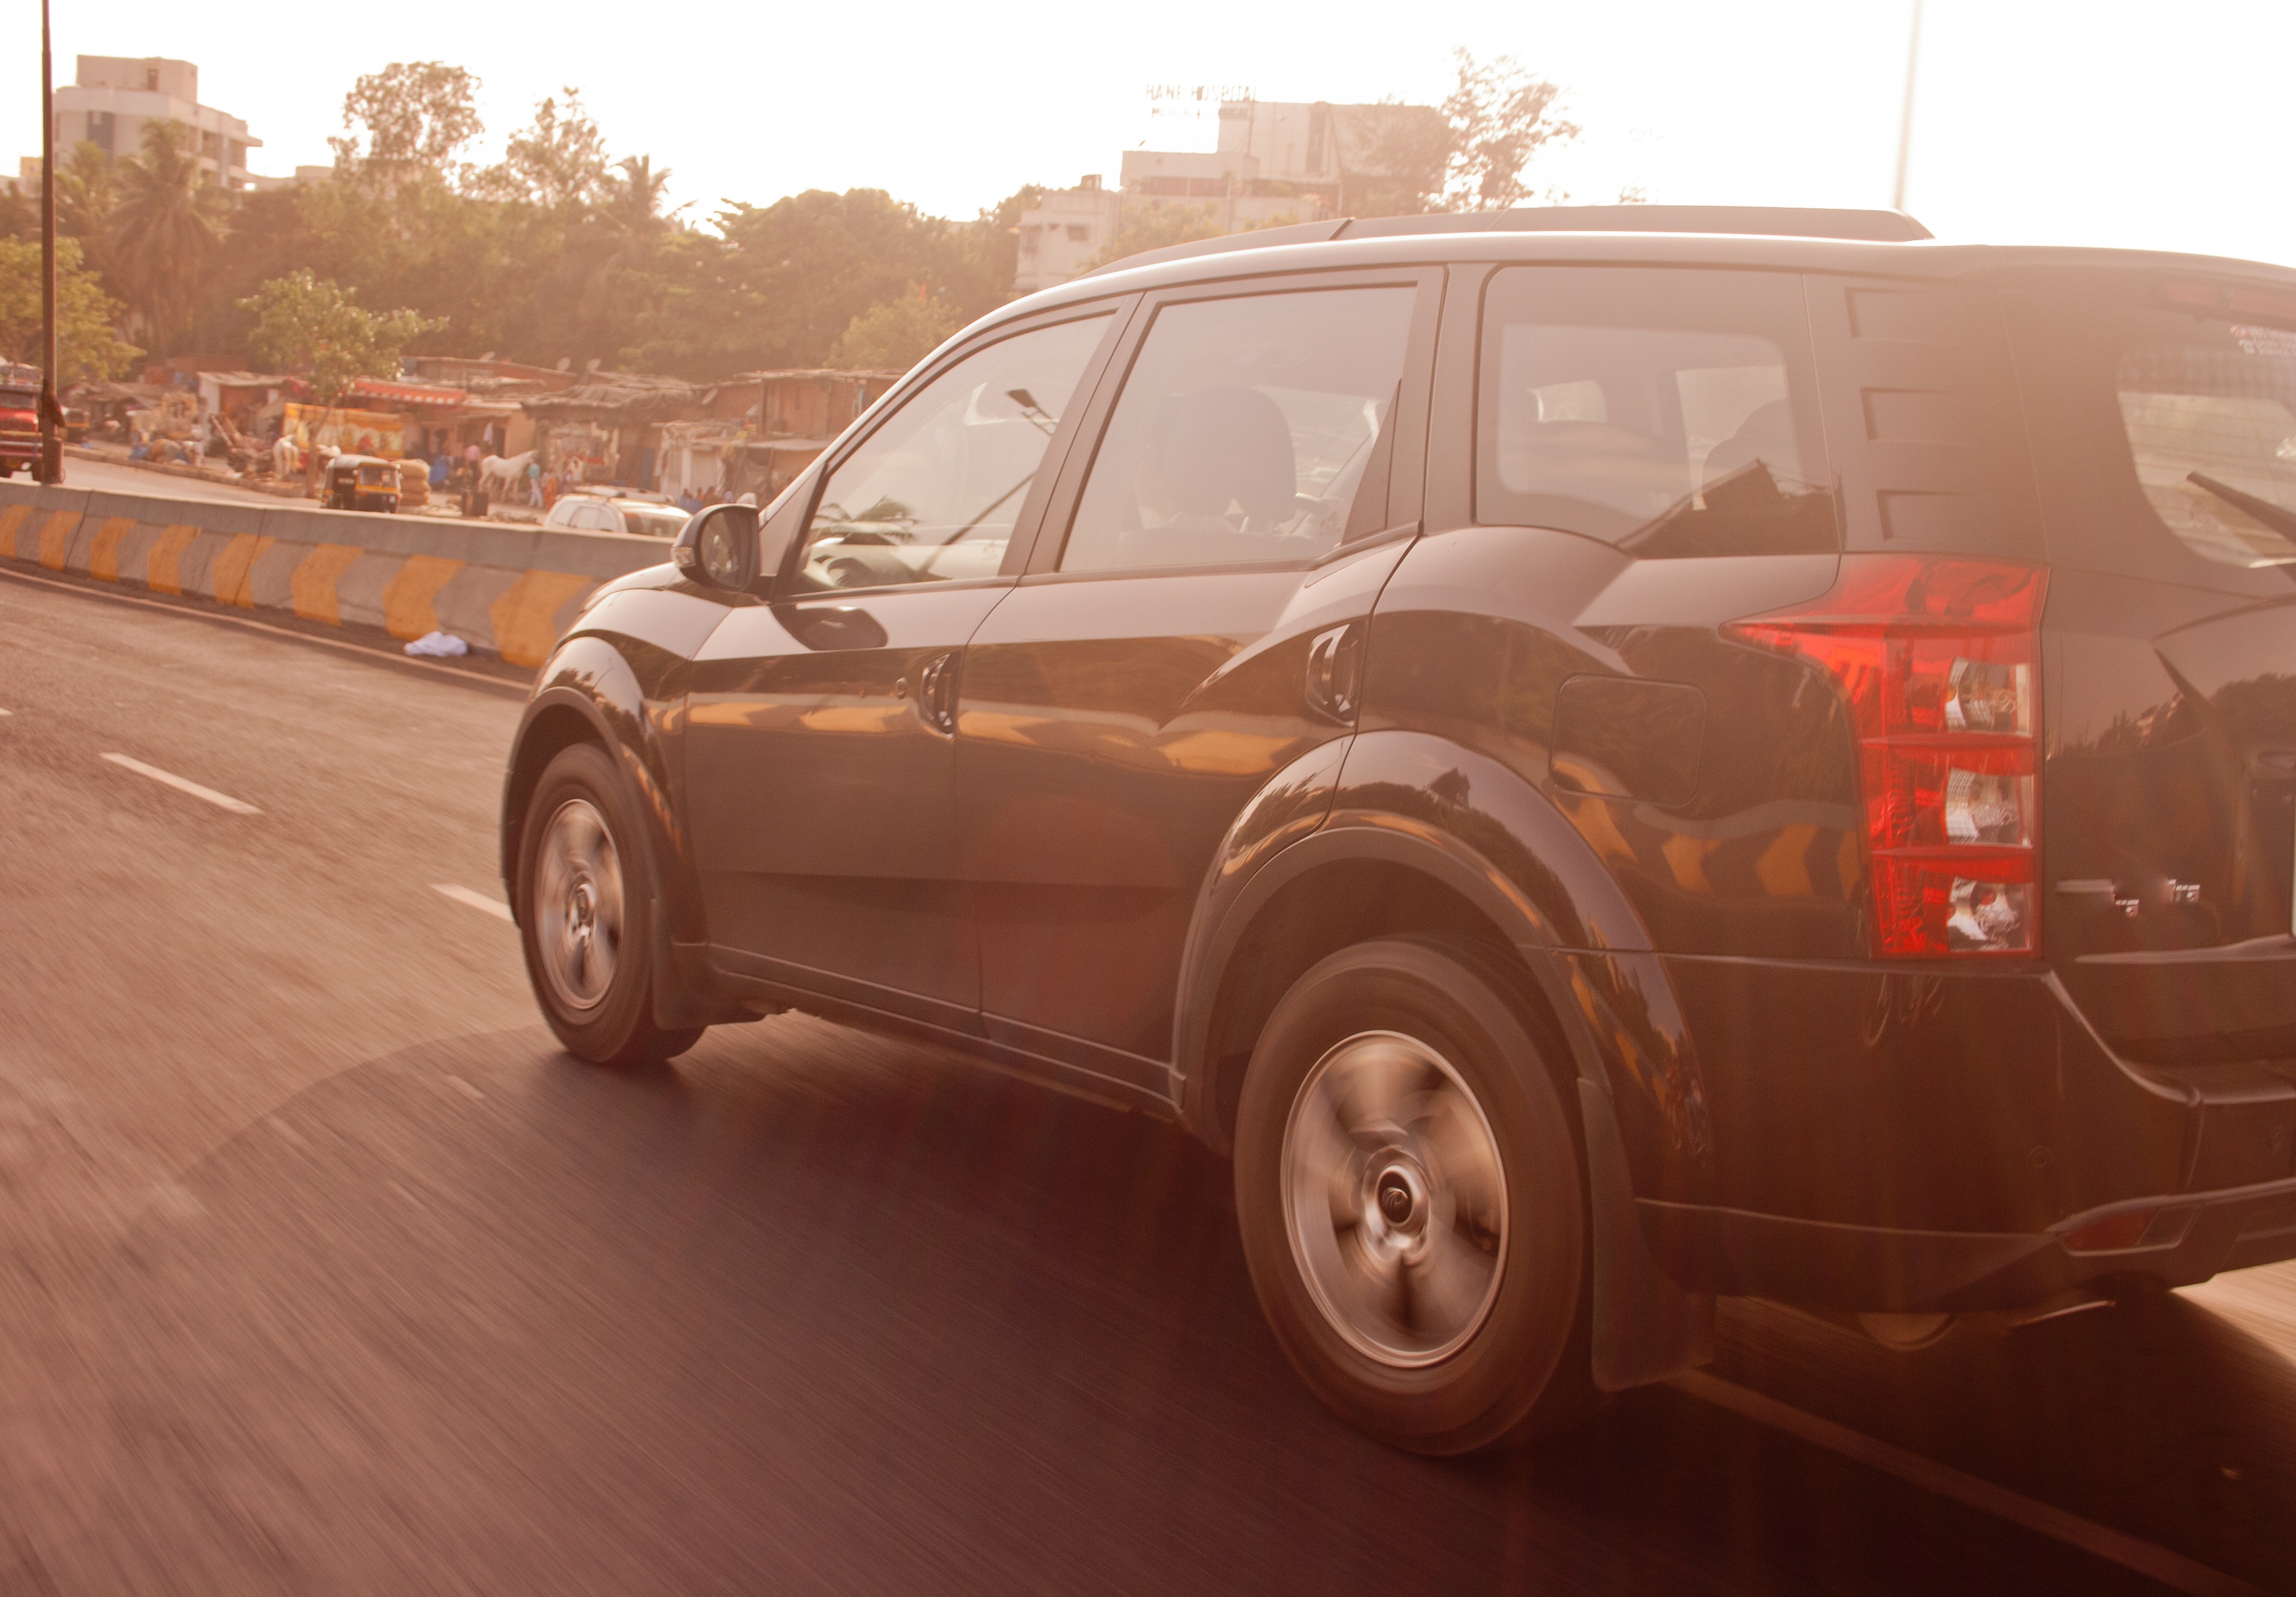
road, traffic, car, automobile, driving, travel, transportation, vehicle, auto, india, sport utility vehicle, land vehicle, automobile make, automotive exterior, compact sport utility vehicle, mini sport utility vehicle